Delaware and Hudson Canal

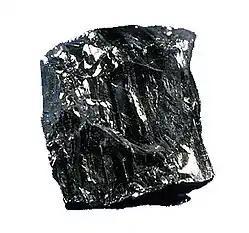
Anthracite coal

Eventually, he convinced his brothers Charles and Maurice to come along with him and see for themselves. Starting in 1812, they began buying and mining large tracts of inexpensive land. They were able to extract several tons of anthracite at a time, but lost most of what they tried to bring back to Philadelphia due to the treacherous waterways that were the main method of transportation in the interior. While the southern reaches of the Coal Region were already beginning to supply Philadelphia, they realized that the areas they had been exploring and mining were well-positioned to deliver coal to New York City, which had experienced an energy shortage after the War of 1812, when restrictions were placed on the import of British coal. Inspired by the new and successful Erie Canal, they conceptualized a canal of their own from Pennsylvania to New York, through the narrow valley between the Shawangunk Ridge and the Catskill Mountains, to the Hudson River near Kingston, a route followed by the Old Mine Road, America's first long-distance transportation route.